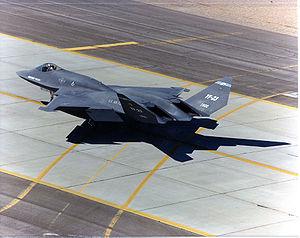
Le Pratt & Whitney F119 est un turboréacteur double flux et double corps à postcombustion, développé par l'Américain Pratt & Whitney entre la fin des années 1980 et le début des années 2000. Propulsant les F-22 Raptor, avions de chasse furtifs de l’US Air Force, il est par conséquent l'unique moteur d'avion de chasse de cinquième génération opérationnel à l'heure actuelle.